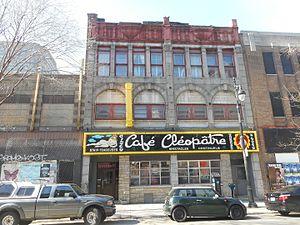
Boulevard Saint-Laurent, côté ouest, au sud de la rue Sainte-Catherine
Le Café Cléopâtre, aussi appelé Cafe Cleopatra en anglais et abrégé en Cléo, est un cabaret et un club de danseuses nues à Montréal situé dans le Quartier des spectacles et dans la zone qui était autrefois le Red Light.